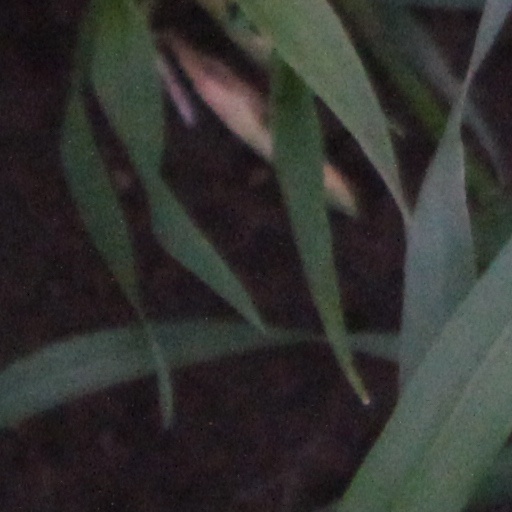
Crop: wheat